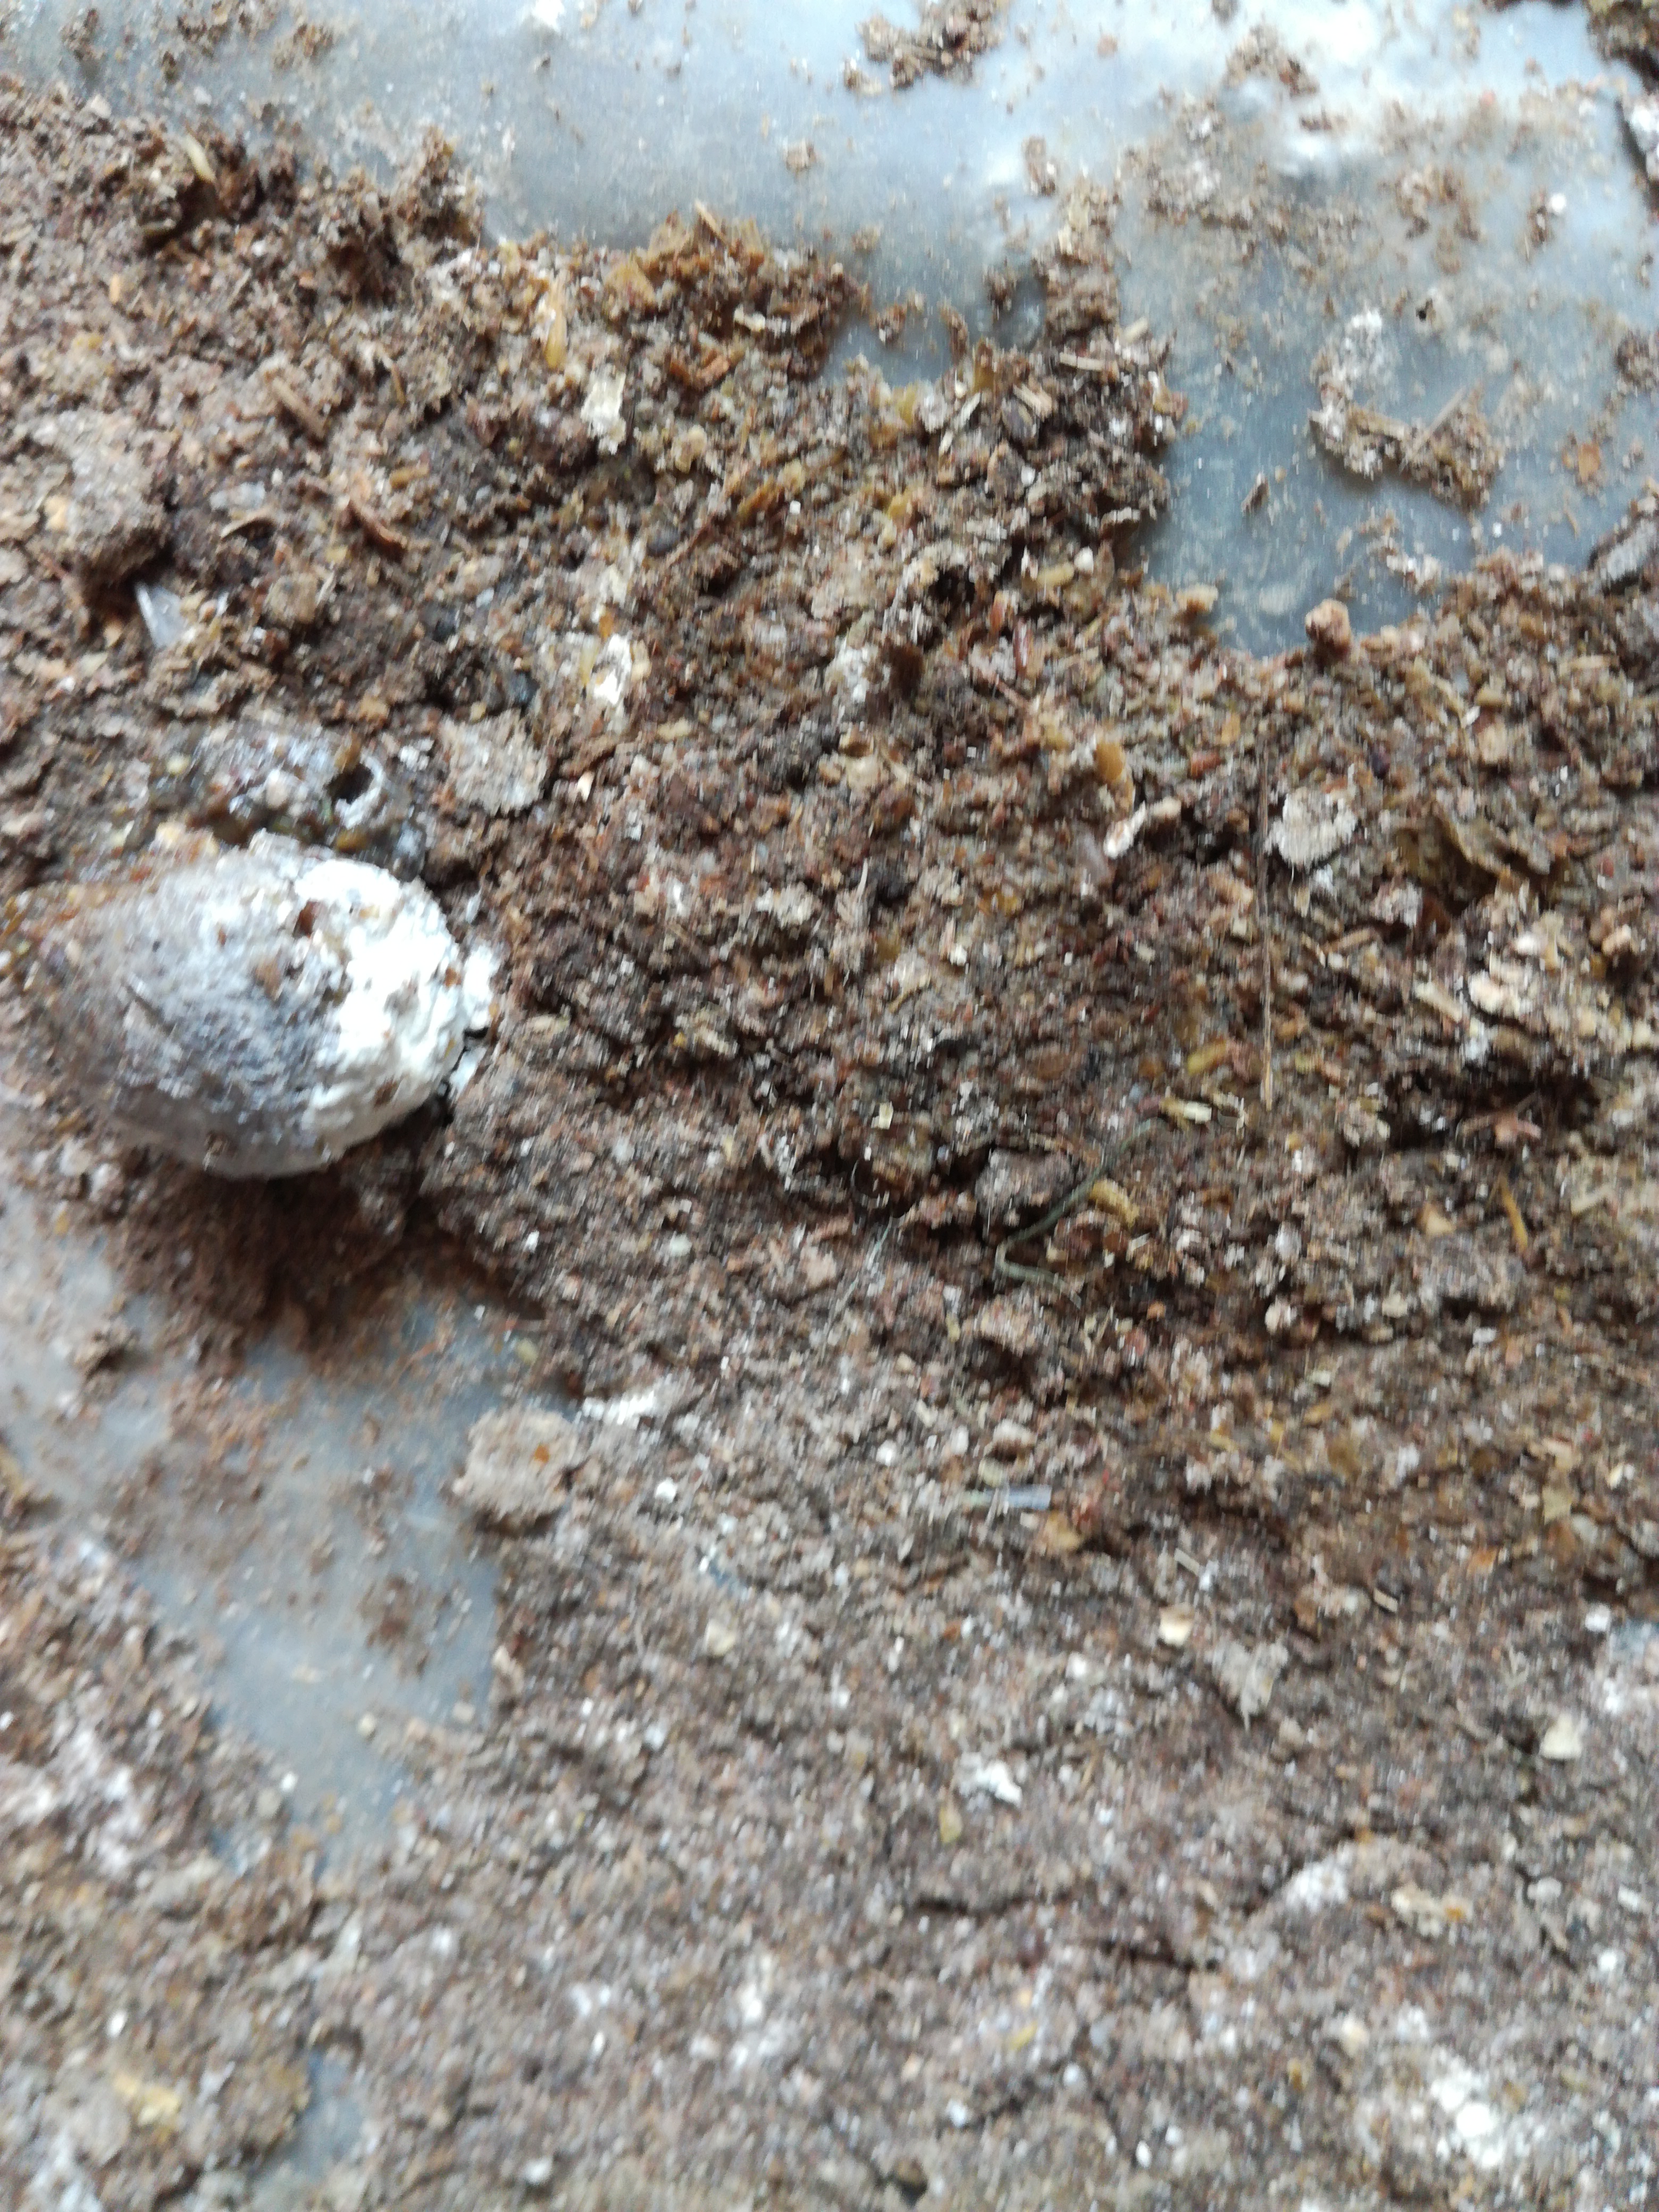
PCR-confirmed diagnosis: Salmonella